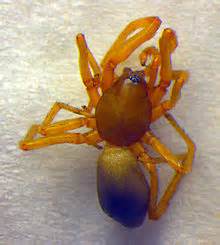
Label: ragno